Julius Binder

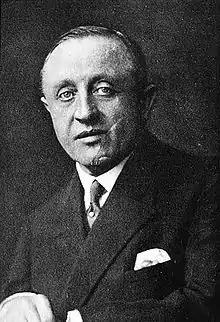

Julius Binder (12 May 1870–28 August 1939) was a German philosopher of law. He is principally known as an opponent of legal positivism, and for having remained as an active scholar during the 1930s in Nazi Germany who did not speak out against the prevailing government of that time.